MS Celebration

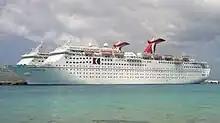
"Celebration" (Carnival Cruise Line) docked in Cozumel with her sister ship "Holiday", March 2004

The ship was built as the "Celebration" in 1986 by Kockums Varv in Malmö, Sweden for Carnival Cruise Lines. "Celebration" began operating for Carnival on 14 March 1987.